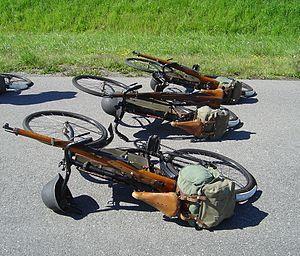
L'infanterie cycliste désigne les soldats d'infanterie qui manœuvrent sur le champ de bataille en utilisant des bicyclettes. Son apparition remonte à la fin du XIXᵉ siècle, lorsque la bicyclette devint populaire en Europe, aux États-Unis et en Australie.
L'histoire du Vélo de l'Armée suisse commence en 1905 avec la dotation des Troupes cyclistes, créées en 1892, du vélo d’ordonnance 05. Elle continue malgré leur dissolution le 31 décembre 2002, dans le cadre de la réforme Armée XXI.